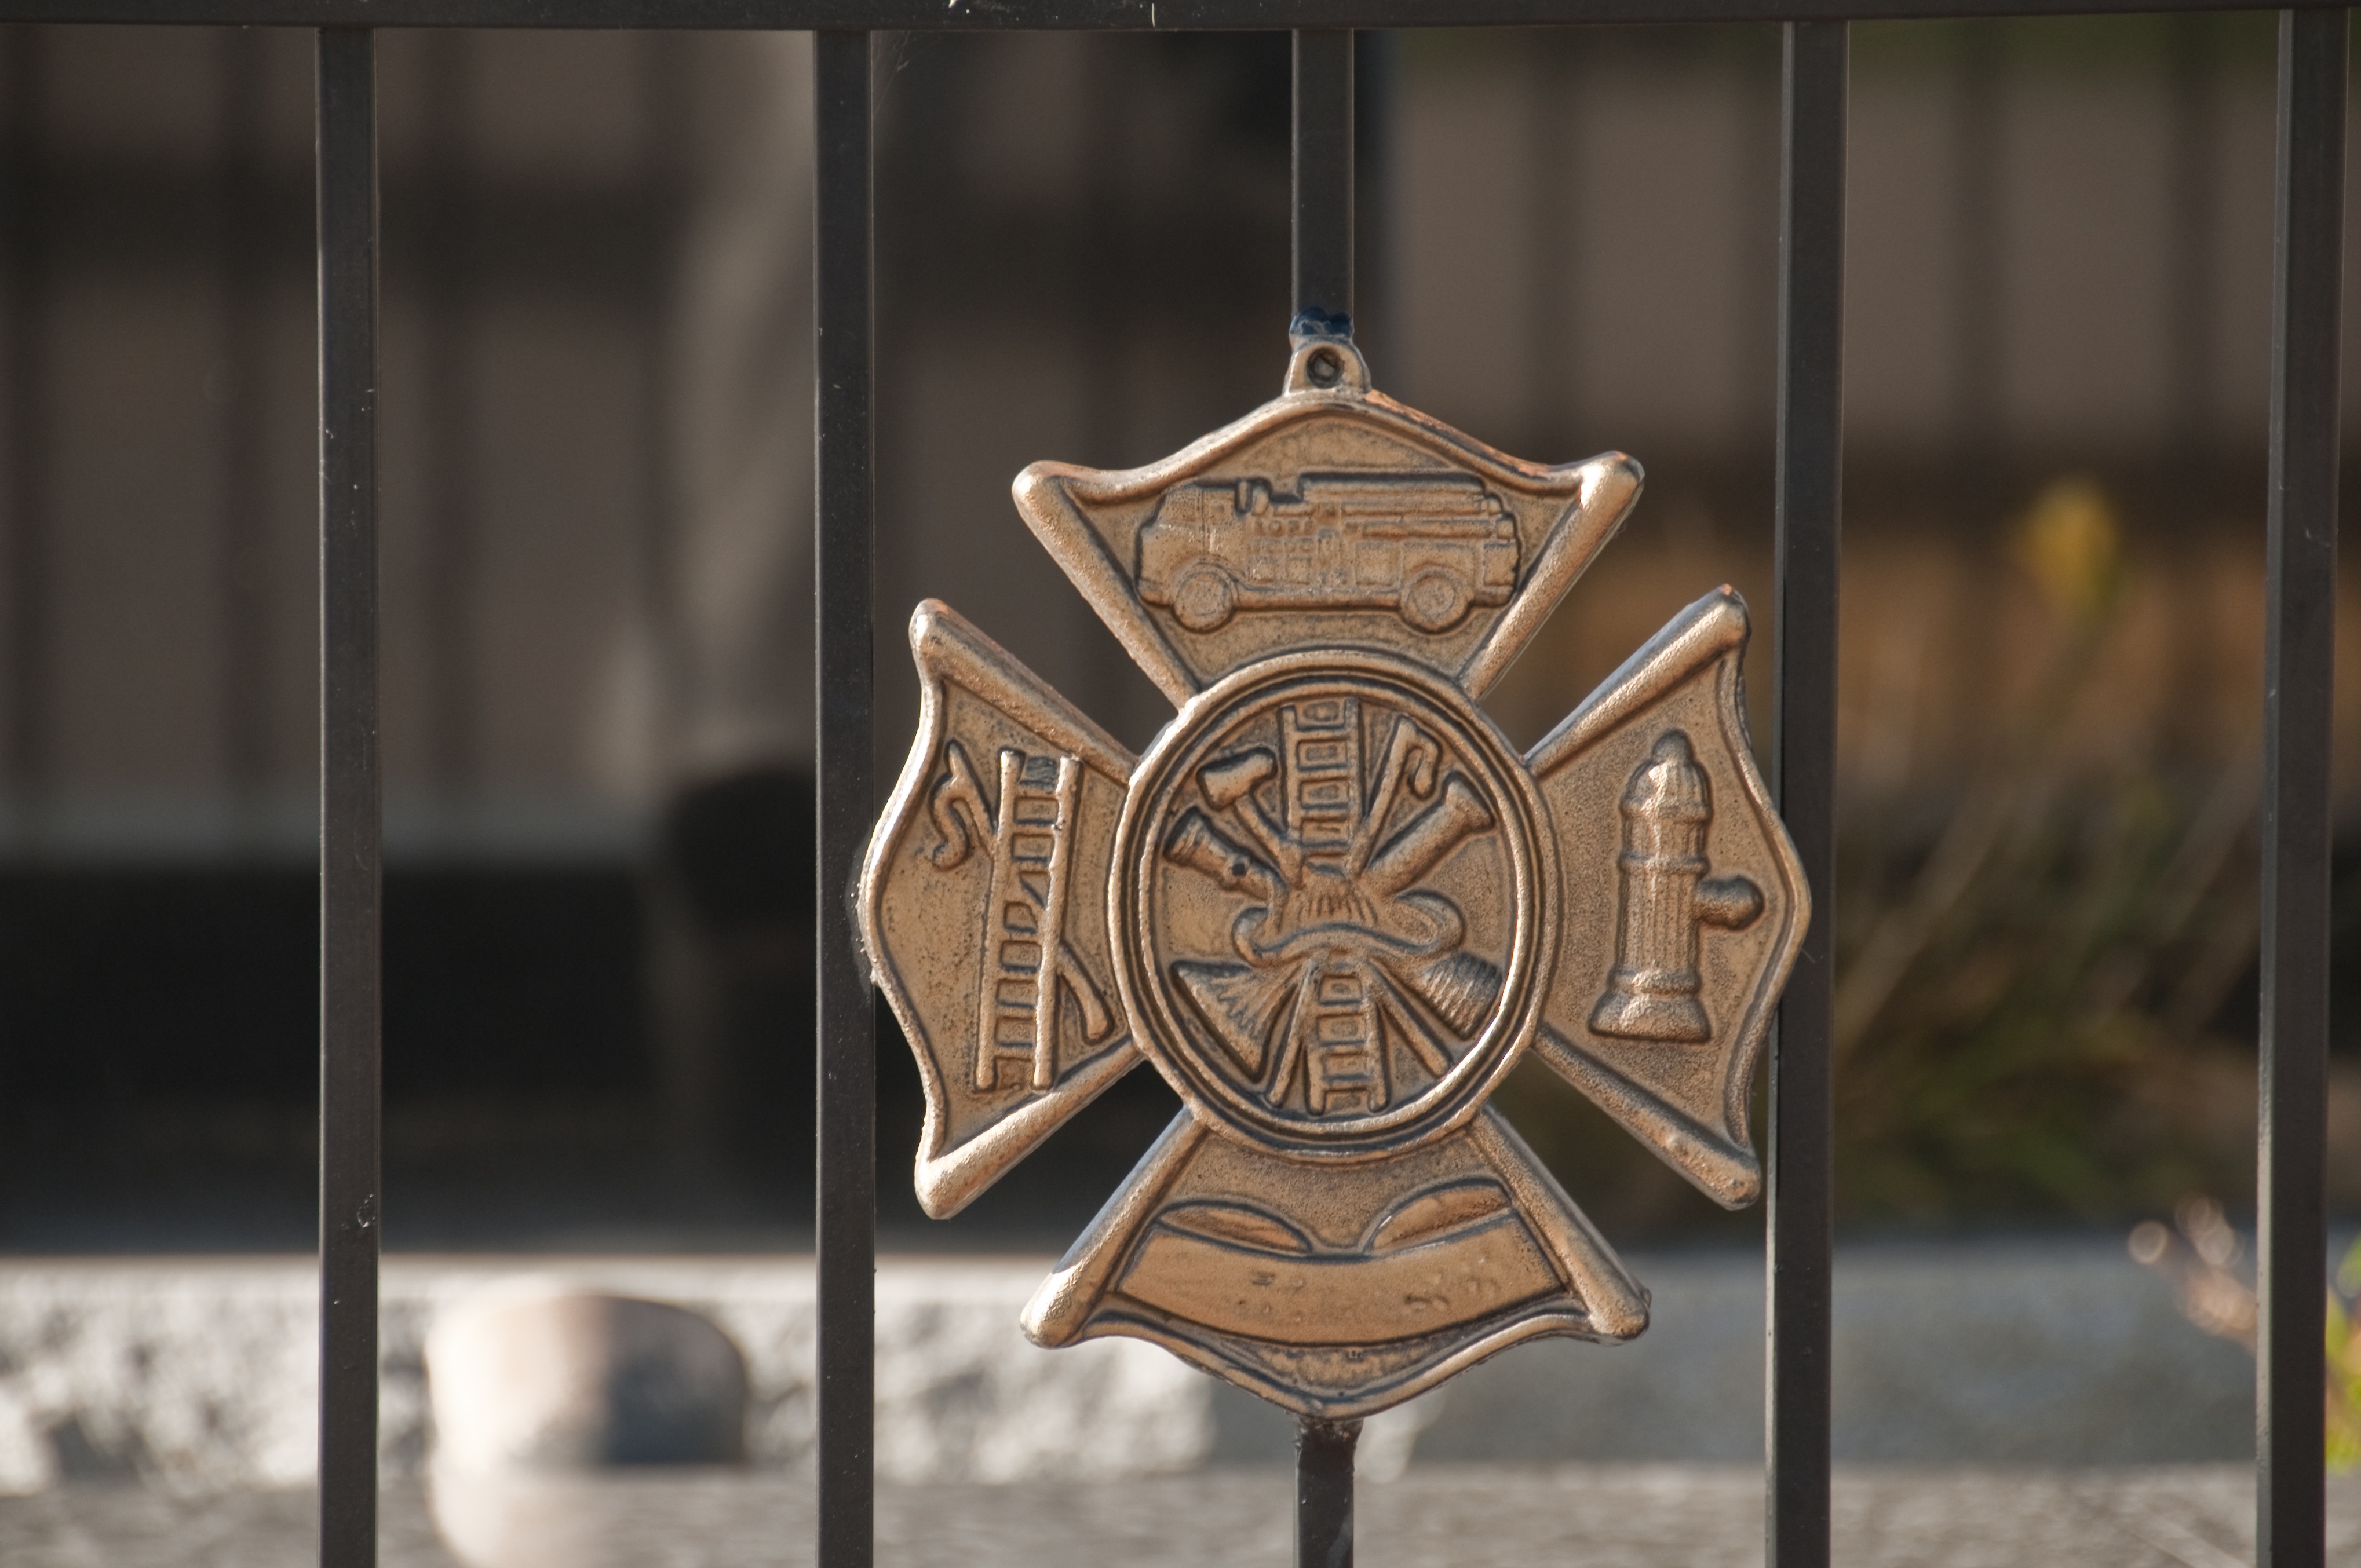
window, downtown, travel, tourism, lighting, memorial, symmetry, ohio, cleveland, destination, tourist destination, oh, cleveland firefighters memorial, lake front